Celso Duarte

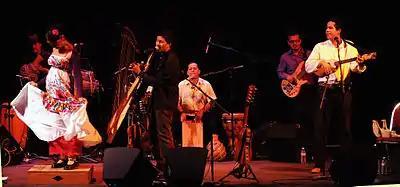
Celso Duarte Sextet in Olympia, Washington, May 2010

Duarte has been acclaimed as a harp virtuoso and one of the leading figures of world music. Critical comments on Duarte include: